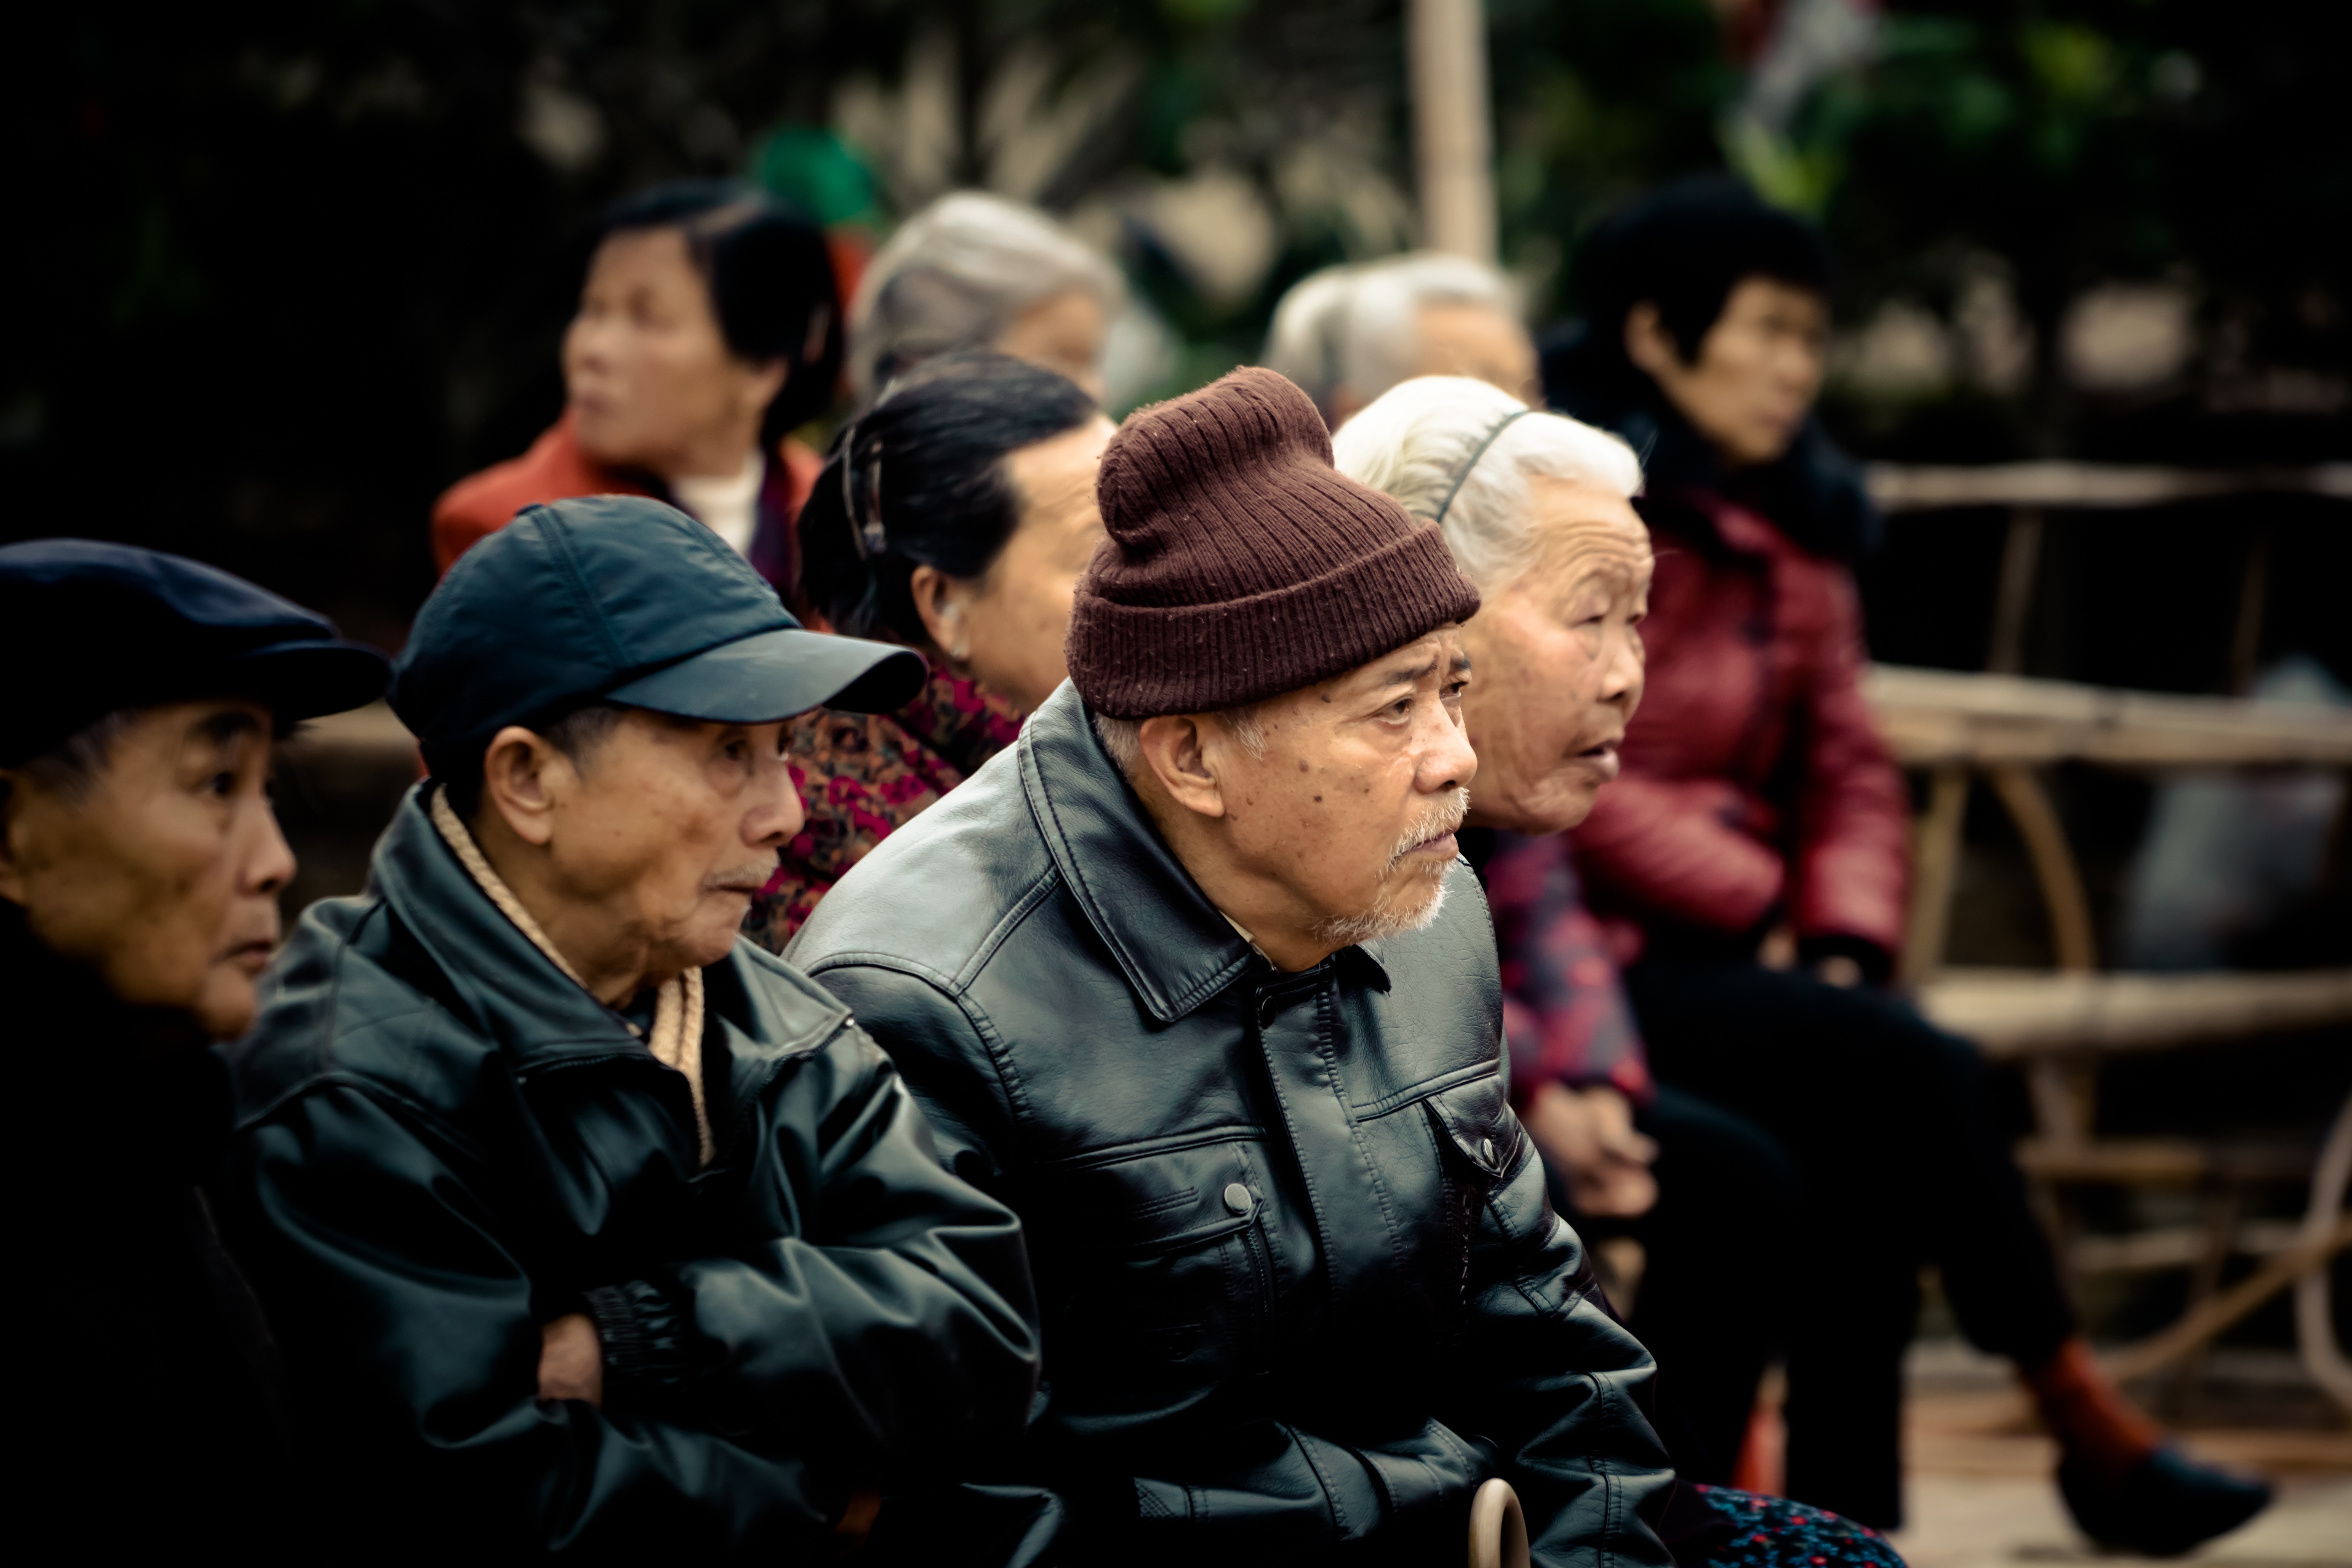
person, people, old, crowd, asia, putian, fu first, sajik